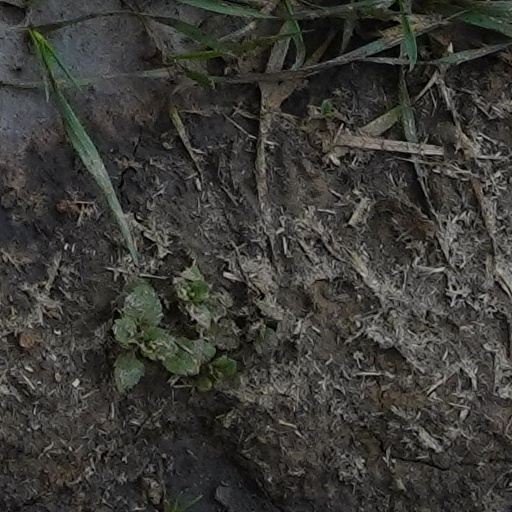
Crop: wheat